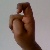
The image shows a hand gesture representing the letter 'X' in Indian Sign Language.